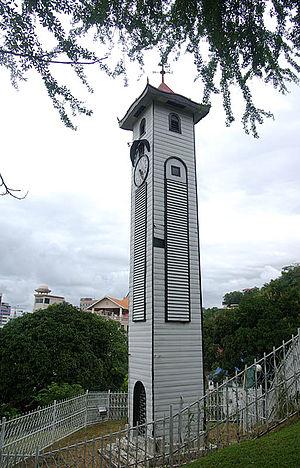
Kota Kinabalu, anciennement connue sous le nom de Jesselton, est la capitale de l'État du Sabah en Malaisie et la préfecture du district de Kota Kinabalu. Elle est également la capitale de la division de la Côte Ouest du Sabah. La ville se situe sur la côte nord-ouest de l'île de Bornéo au bord de la mer de Chine méridionale. Le parc national de Tunku Abdul Rahman se trouve à l'ouest et le mont Kinabalu, qui donne son nom à la ville, est à l'est. Selon le recensement de 2010, Kota Kinabalu compte 452 058 habitants, et, si les districts adjacents de Penampang et Putatan sont inclus, la population de l'agglomération est de 628 725 habitants.